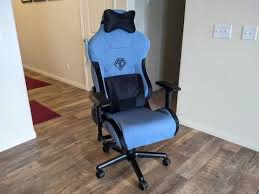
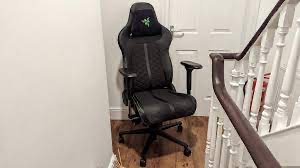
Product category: items_chair
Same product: no